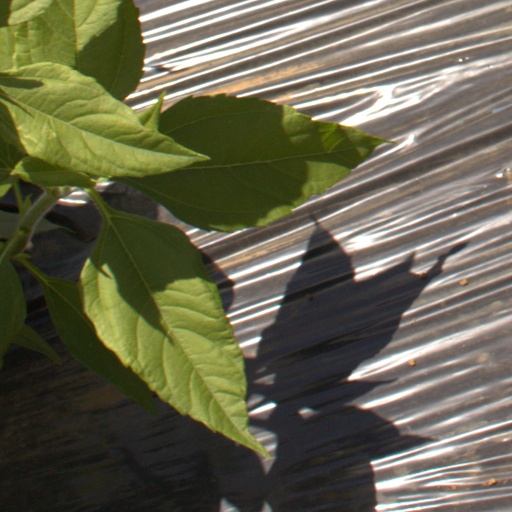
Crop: Jerusalem artichoke